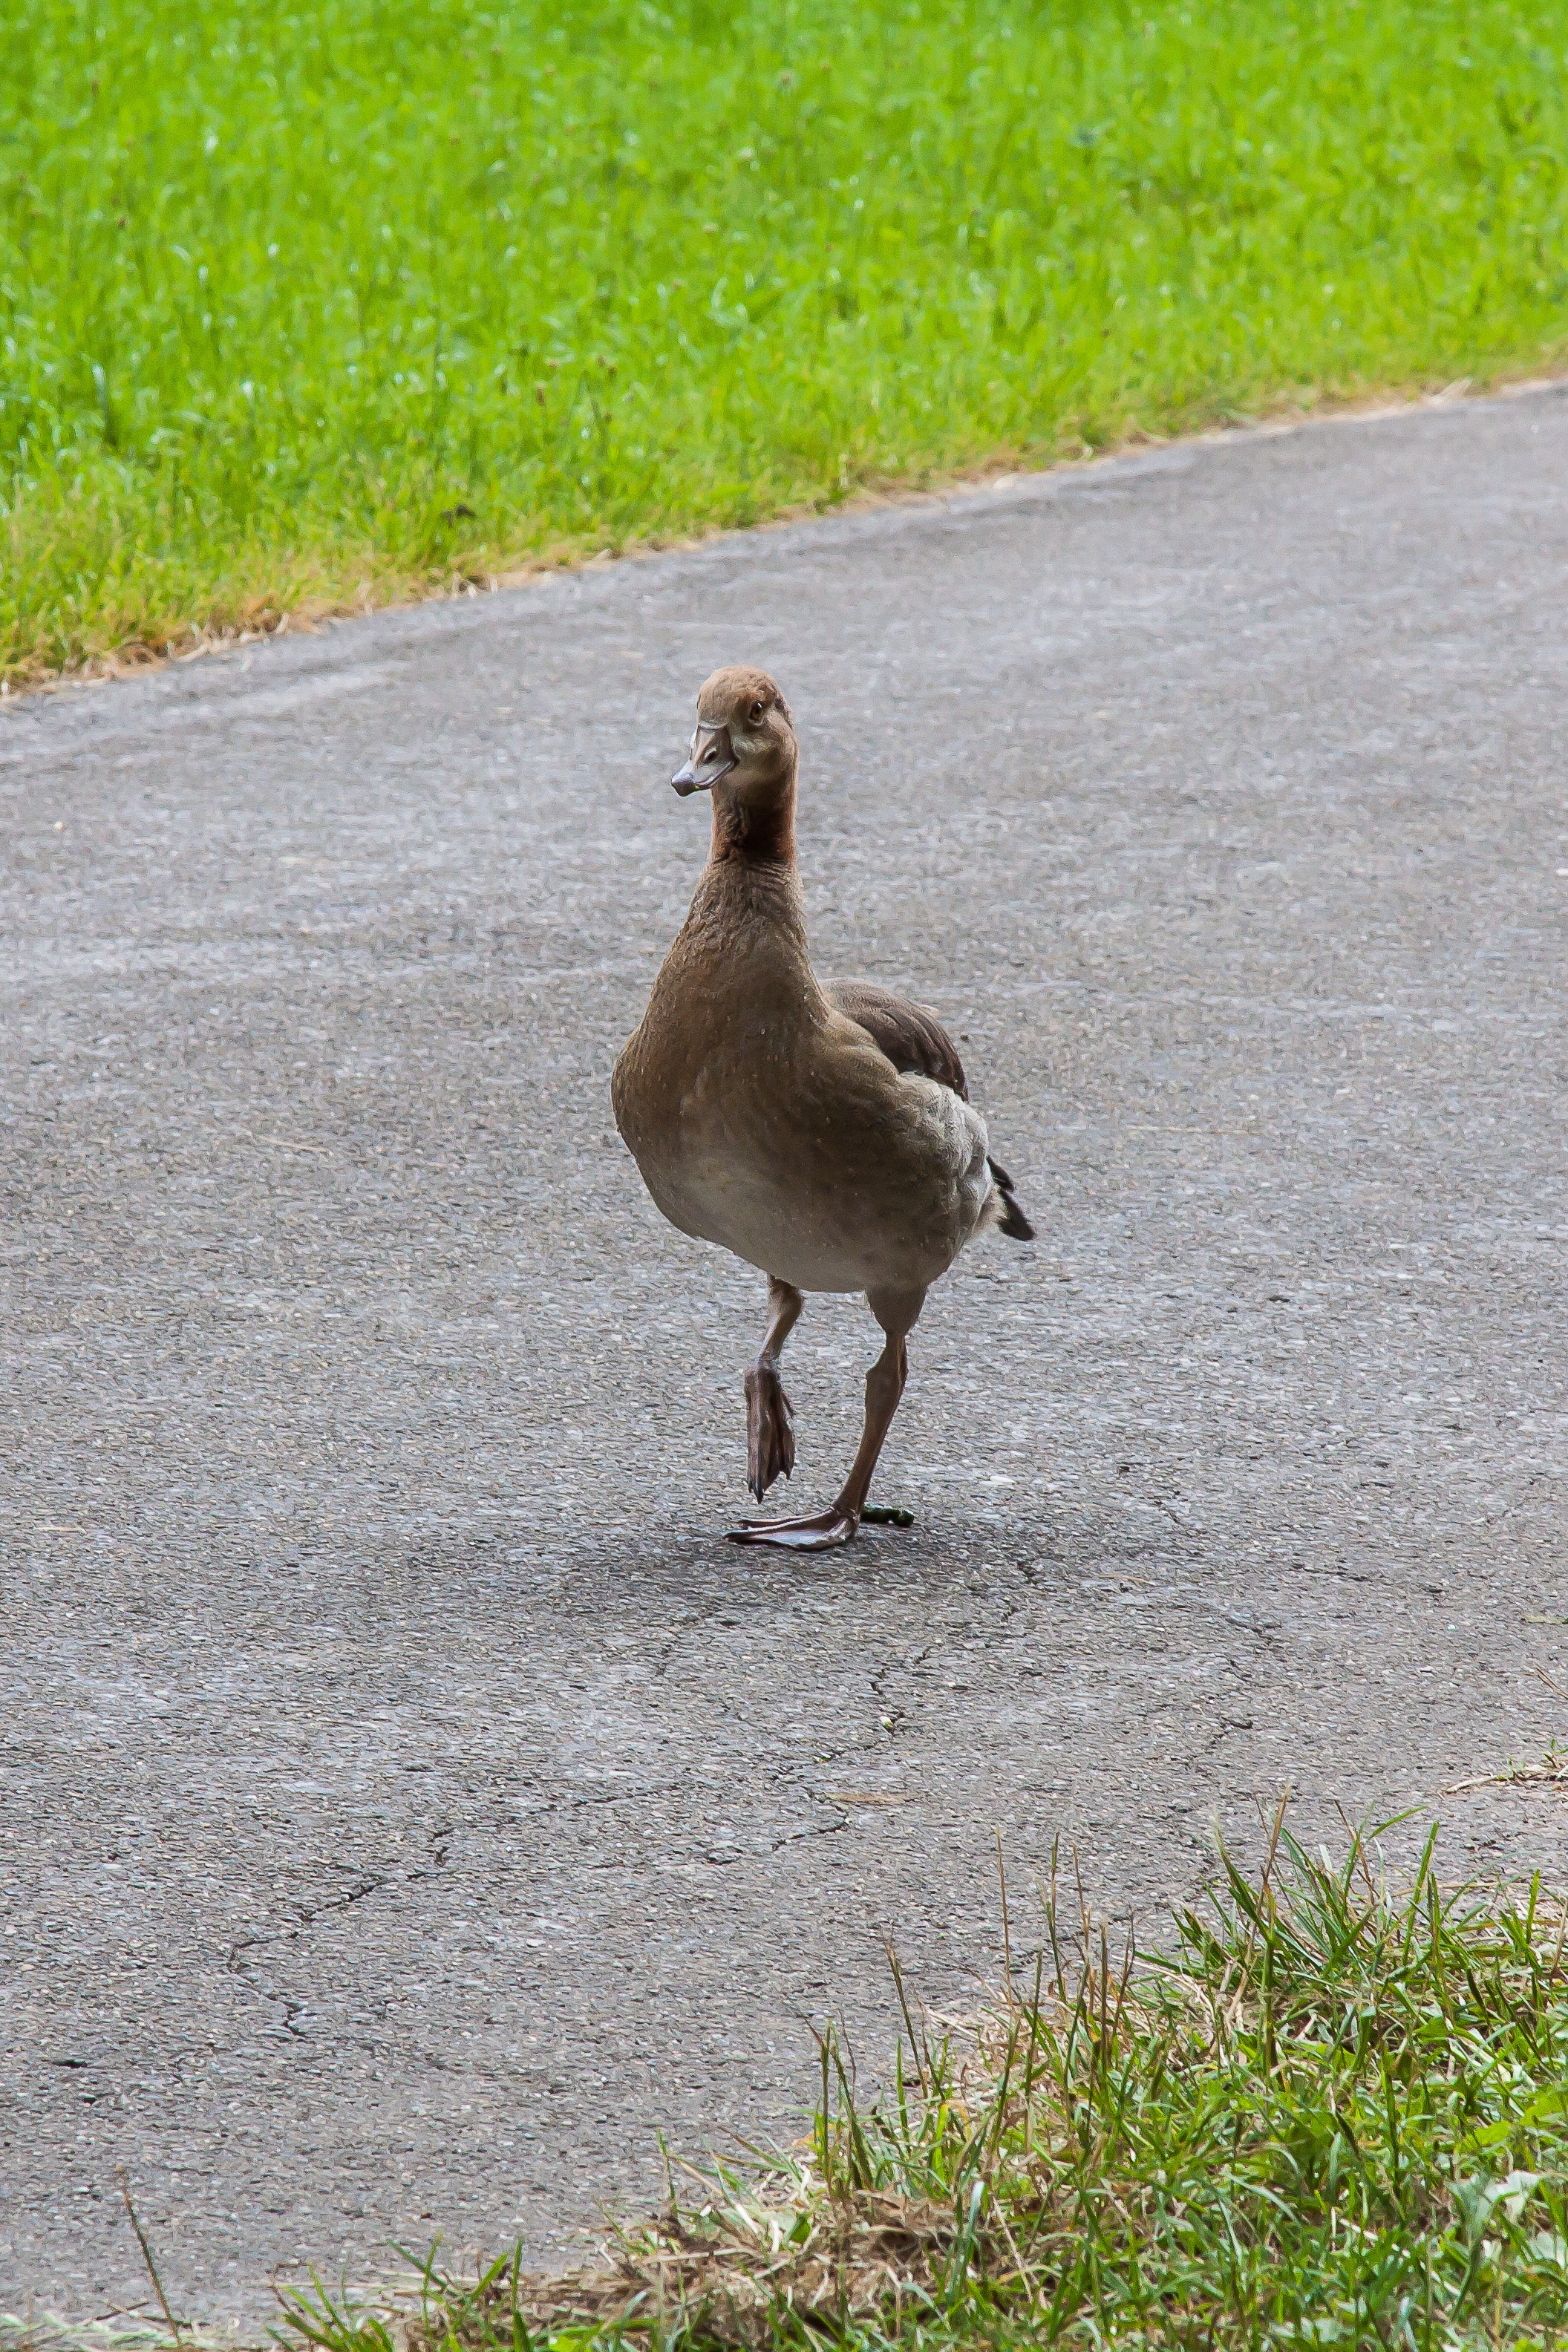
grass, pedestrian, bird, walk, wildlife, fauna, duck, goose, vertebrate, waterfowl, water bird, go, nilgans, wild goose, ducks geese and swans